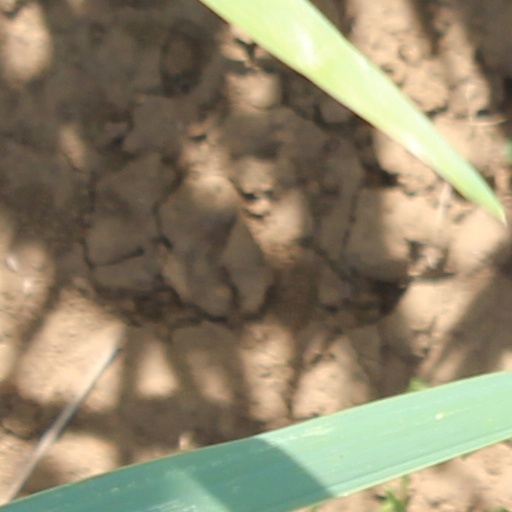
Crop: wheat